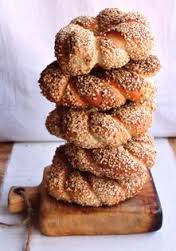
Yemek: simit